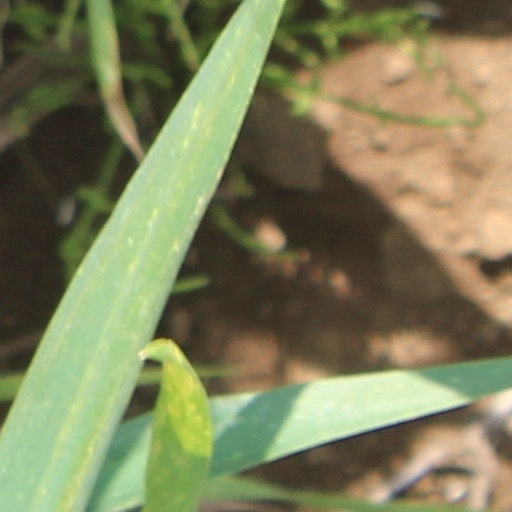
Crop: wheat